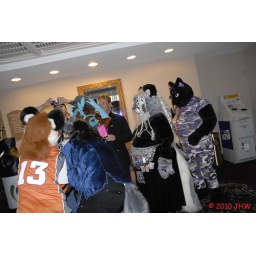
FurFright 2010. Cromwell, CT.Kata'lina, in black dress.Origami Gryphon with blue tufts on her head.J. Tigerclaw in #13 jersey.